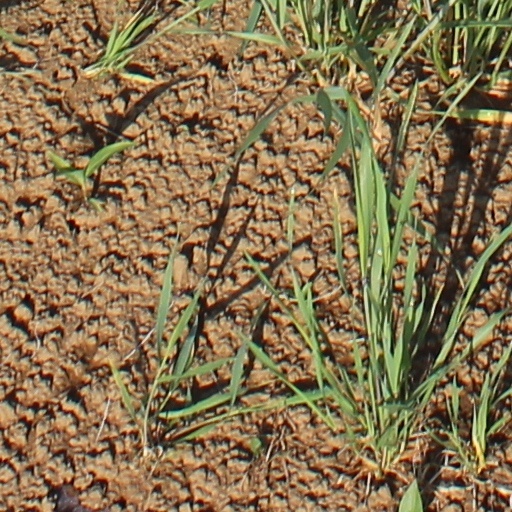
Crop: wheat